Pieter Adriaensz Verbeek

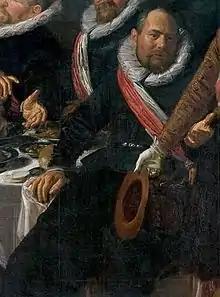
Pieter Adriaensz. Verbeek, detail of Hals's banquet of 1616

Pieter Adriaensz. Verbeek (1575–1637), was a Dutch Golden Age mayor of Haarlem.